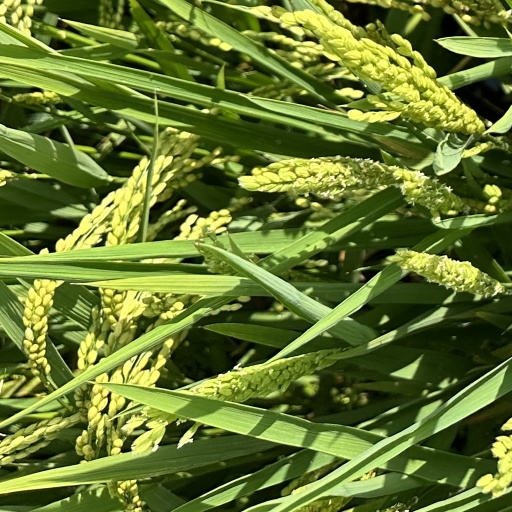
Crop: rice